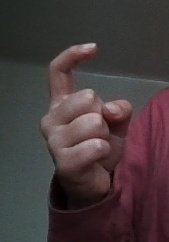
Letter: ra